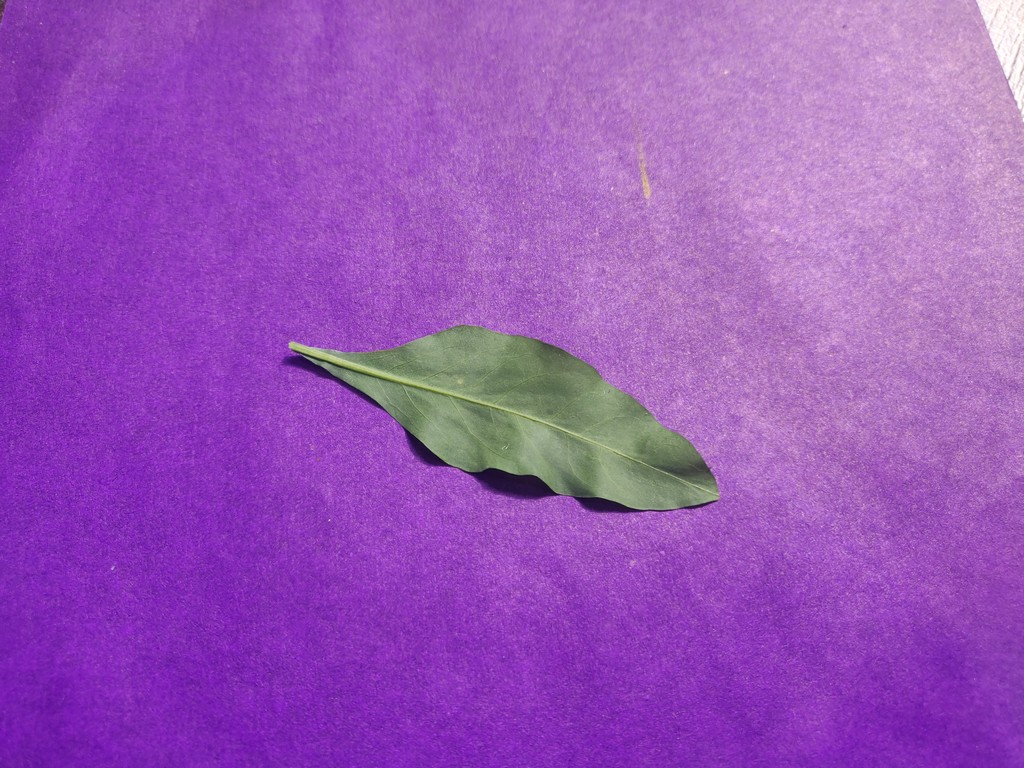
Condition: Healthy
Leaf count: single
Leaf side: back